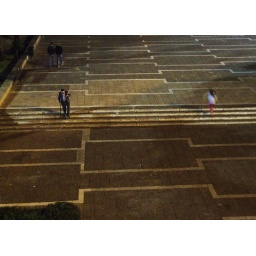
An old person descending while a young girl climbing up the stairs, at the Rabin Square in Tel Aviv,4.12.2009